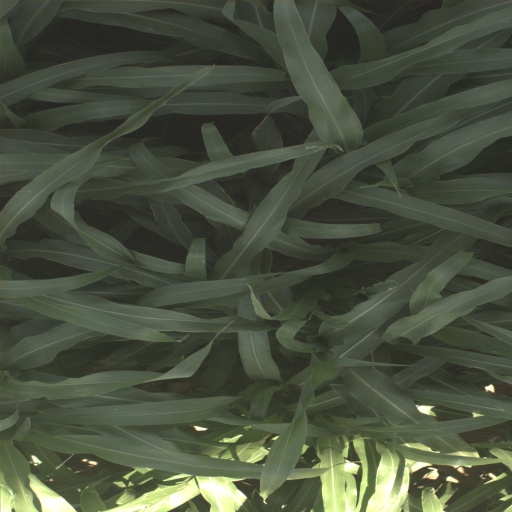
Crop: sorghum